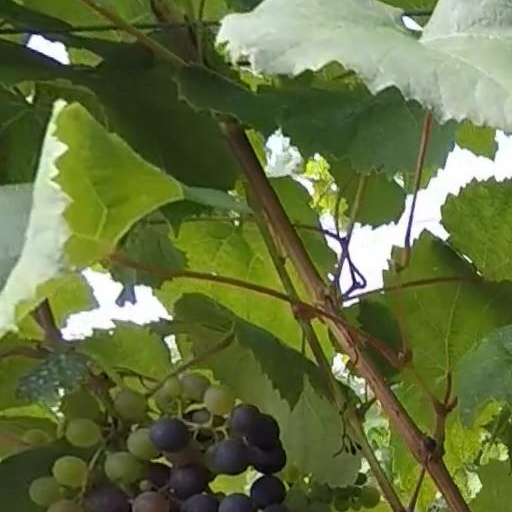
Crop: grape